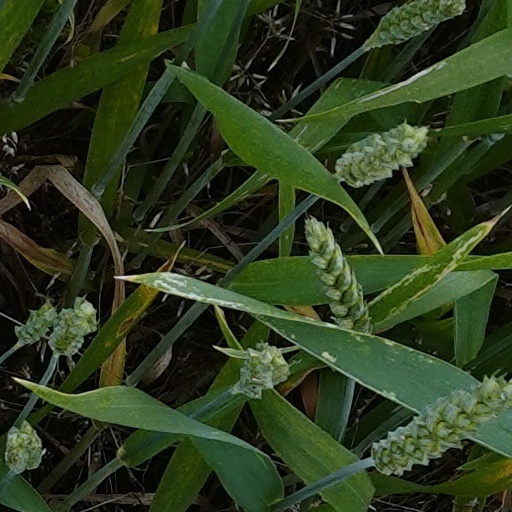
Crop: wheat